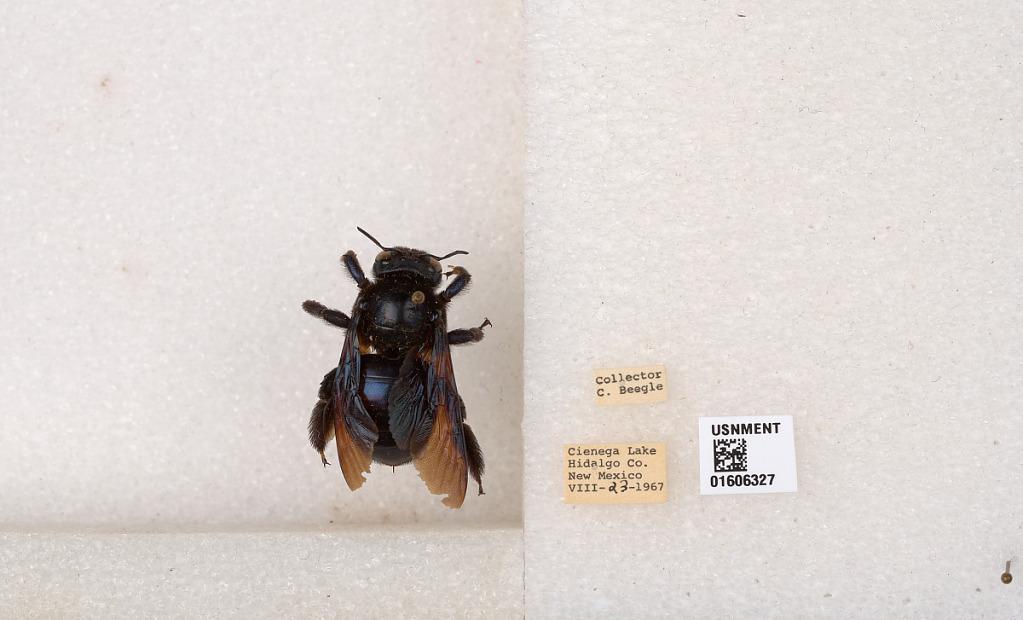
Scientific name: Xylocopa (Xylocopoides) californica arizonensis Cresson
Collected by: C. Beegle
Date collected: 1967-8-23
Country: United States
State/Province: New Mexico
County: Hidalgo
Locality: Cienega Lake